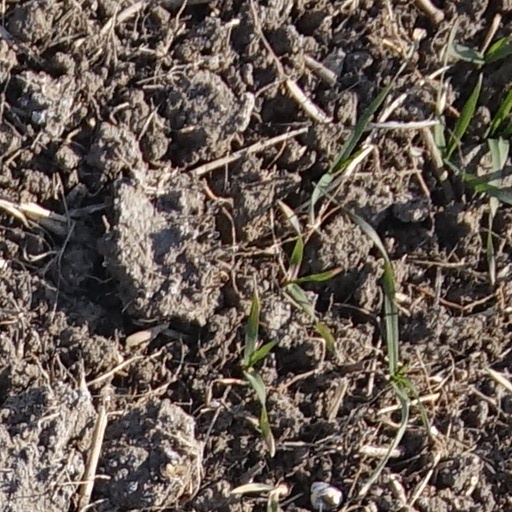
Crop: wheat